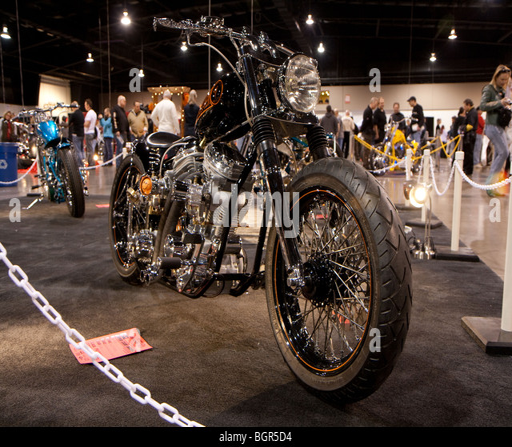
a black custom chopper built for a movie